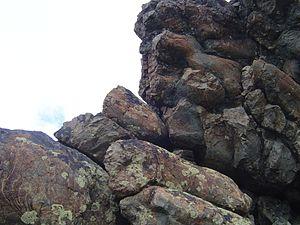
Le mont Chenaillet est une montagne de 2 650 m d'altitude qui fait partie du massif du Queyras dans les Alpes. Elle est située dans les Hautes-Alpes près de la frontière italienne.